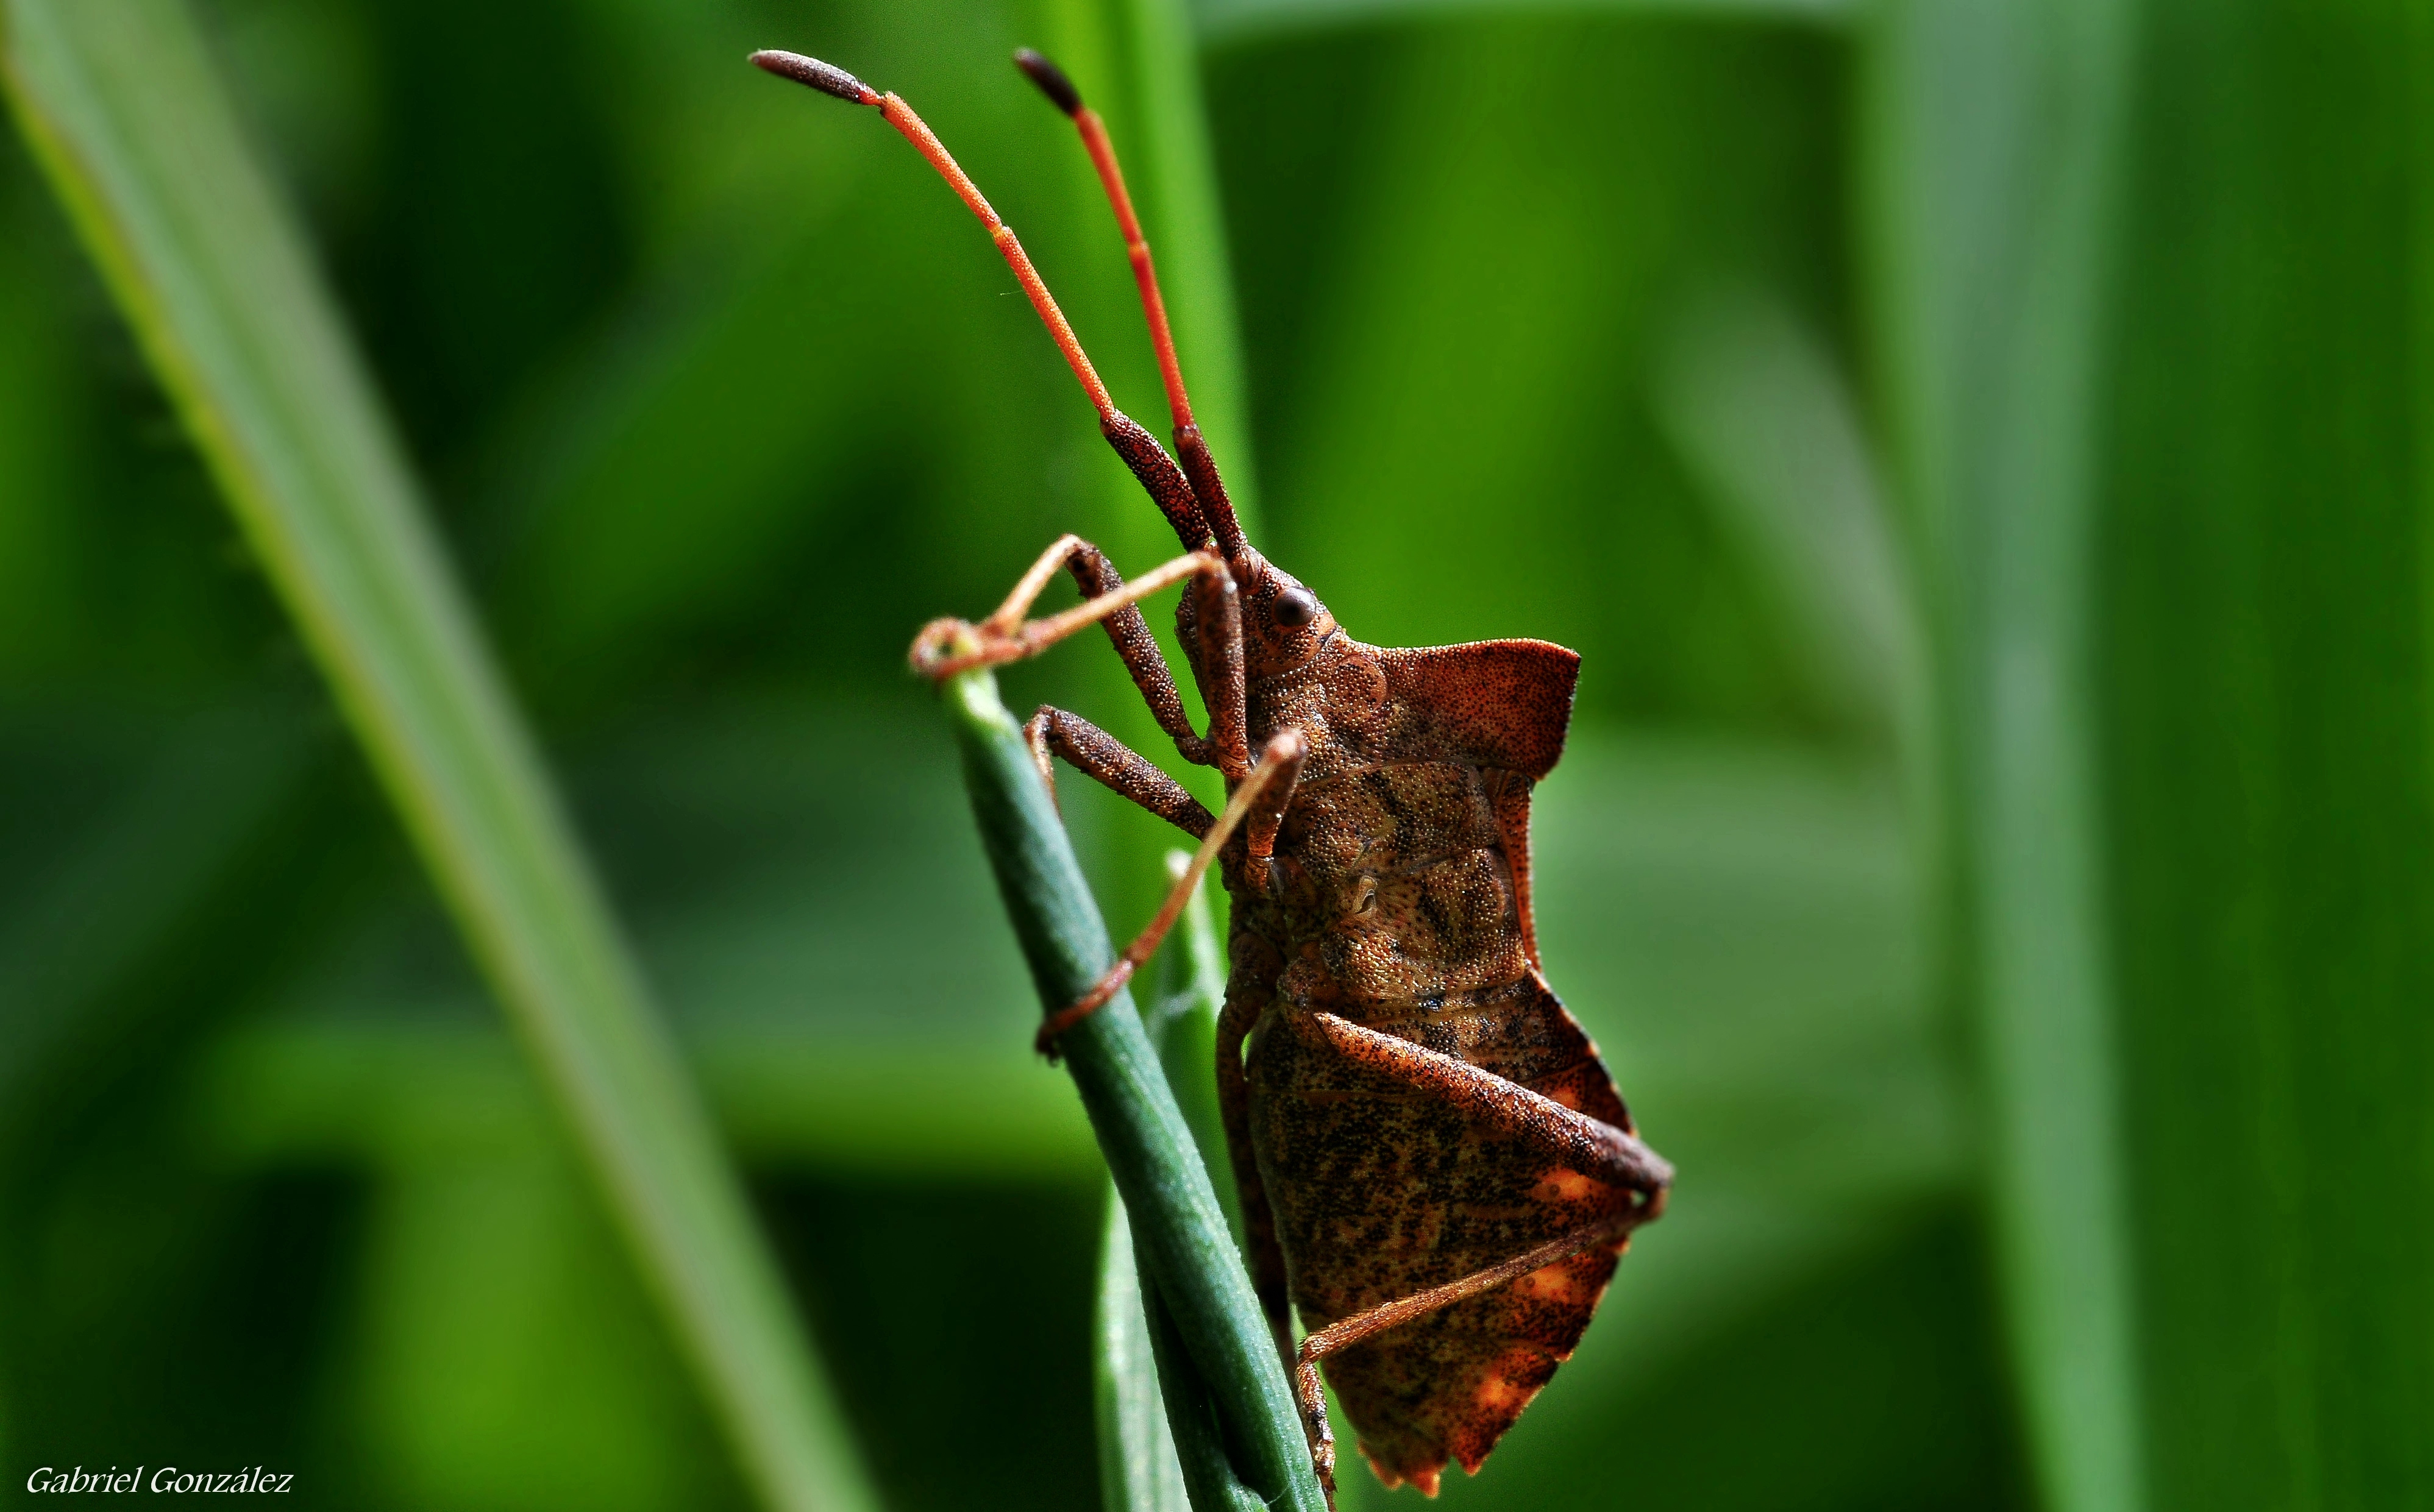
nature, grass, photography, green, insect, macro, fauna, invertebrate, close up, animals, mantis, naturaleza, grasshopper, nikond90, locust, ggl1, gaby1, xovesphoto, animales, gphoto, sigma105mm, macro photography, arthropod, plant stem, cricket like insect